Maor Buzaglo

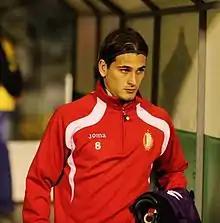
Buzaglo with Standard Liège in 2011

Maor Bar Buzaglo (born 14 January 1988) is an Israeli former professional footballer who played as a midfielder.